Talbot-Lago

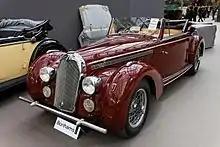
Talbot Lago Record T26 cabriolet

The "Talbot Lago Record T26" was a large car with a fiscal horsepower of 26 CV and a claimed actual power output of 170 hp, delivered to the rear wheels via a four-speed manual gear box, with the option at extra cost of a Wilson pre-selector gear box, and supporting a claimed top speed of 170 km/h (105 mph). The car was commonly sold as a stylish four-door sedan, but a two-door cabriolet was also offered. There were also coachbuilt specials with bodywork by traditionalist firms such as Graber.